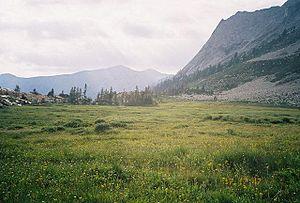
Un tripoint hydrographique est un point de la surface de la Terre où se rejoignent trois bassins versants.
Un tripoint hydrographique est un point de la surface de la Terre où se rejoignent trois bassins versants.